Answer in natural language. Which point is closer to the camera taking this photo, point B  or point C? Choose between the following options: C or B
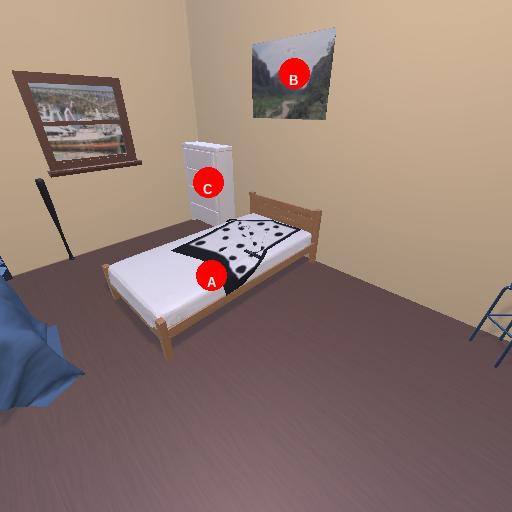
<answer>B</answer>